Anarchism in Iran

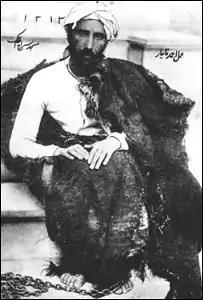
Mirza Reza Kermani, the assassin of Naser al-Din Shah Qajar.

Shortly after the establishment of the Qajar Iran, Shaykh Ahmad founded Shaykhism, a mystical school of Twelver Shi’ism based around the promised coming of the Mahdi. Shaykh's successor Kazim Rashti taught his students how to recognize the Mahdi and, shortly before dying, sent his followers out to find them. In 1844, Sayyed ʻAlí Muḥammad Shírází took the title of the "bāb" and claimed to be the deputy of the Mahdi, founding the Bábi Faith. In the wake of a Bábi insurrection, a wave of persecution was unleashed by the Qajars, with the Báb and many of his followers being executed. Babists subsequently took up an underground struggle against the Qajar monarchy and the Shia clergy, with Qajar sources later coming to view Babism synonymously with anarchism, as one contemporary observer described: "Europe is in chaos. Anarchists, i.e., the enemies of despotic kings in every nation, are powerful across Europe. Domestically, and especially in Tehran, the Iranian anarchists, meaning Bábís, number around 50,000." A split in the Babi movement occurred in 1863, after Ḥusayn-ʻAlí Núrí claimed to be "He whom God shall make manifest" and founded the Baháʼí Faith, which a majority of Bábís gravitated towards, while the minority faction led by Subh-i-Azal rejected his claim. Despite Baháʼu'lláh's renunciation of anti-Qajarism and condemning violence against the government, Naser al-Din Shah Qajar remained suspicious of the Baháʼís and made no distinction between them and more radical Azalis, who had continued to oppose the state and clergy, and even practiced "Taqiya" - which Baháʼís rejected. Towards the end of the 19th-century, anyone inclined towards anti-statism or anti-clericalism was labelled as a Babi, leading Babism to become the most prominent dissenting voice within the Qajar Empire, out of which many oppositional tendencies began to emerge. The ideas of Babists such as Mirza Aqa Khan Kermani and Sheikh Ahmad Rouhi went on to influence the development of secularism, constitutionalism, nationalism, libertarianism and socialism in Iran.